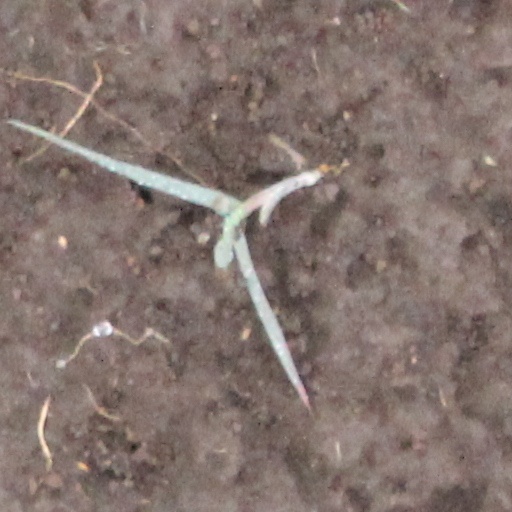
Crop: wheat